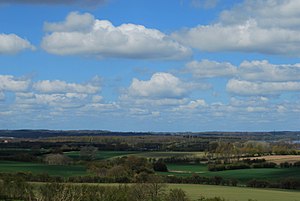
Skodsbøl Skov
Skodsbøl Skov
Skodsbøl Skov er en statsskov på 87 ha, beliggende ved Egernsund og Nybøl Nor i Sønderjylland. Den hører under Gråsten Statsskovdistrikt. Skoven er bevokset med eg og ask samt en smule bøg og nåletræ. Næsten halvdelen af skoven stammer fra et skovrejsningsprojekt i begyndelsen af 1990'erne. Mellem den gamle og den nye skov ligger et slette- og engområde, der græsses af kreaturer. Nordvest for den gamle skov ligger ligeledes et afgræsset overdrev.